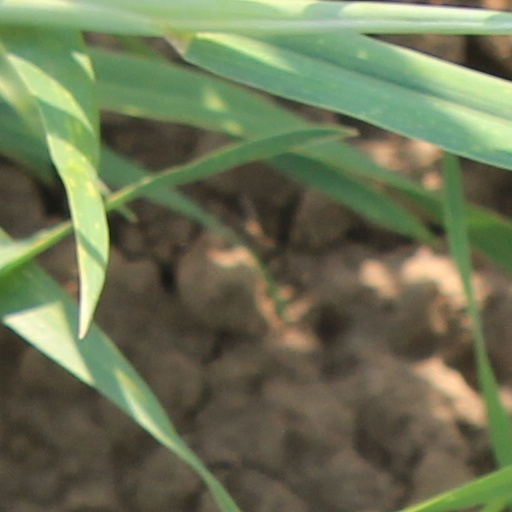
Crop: wheat